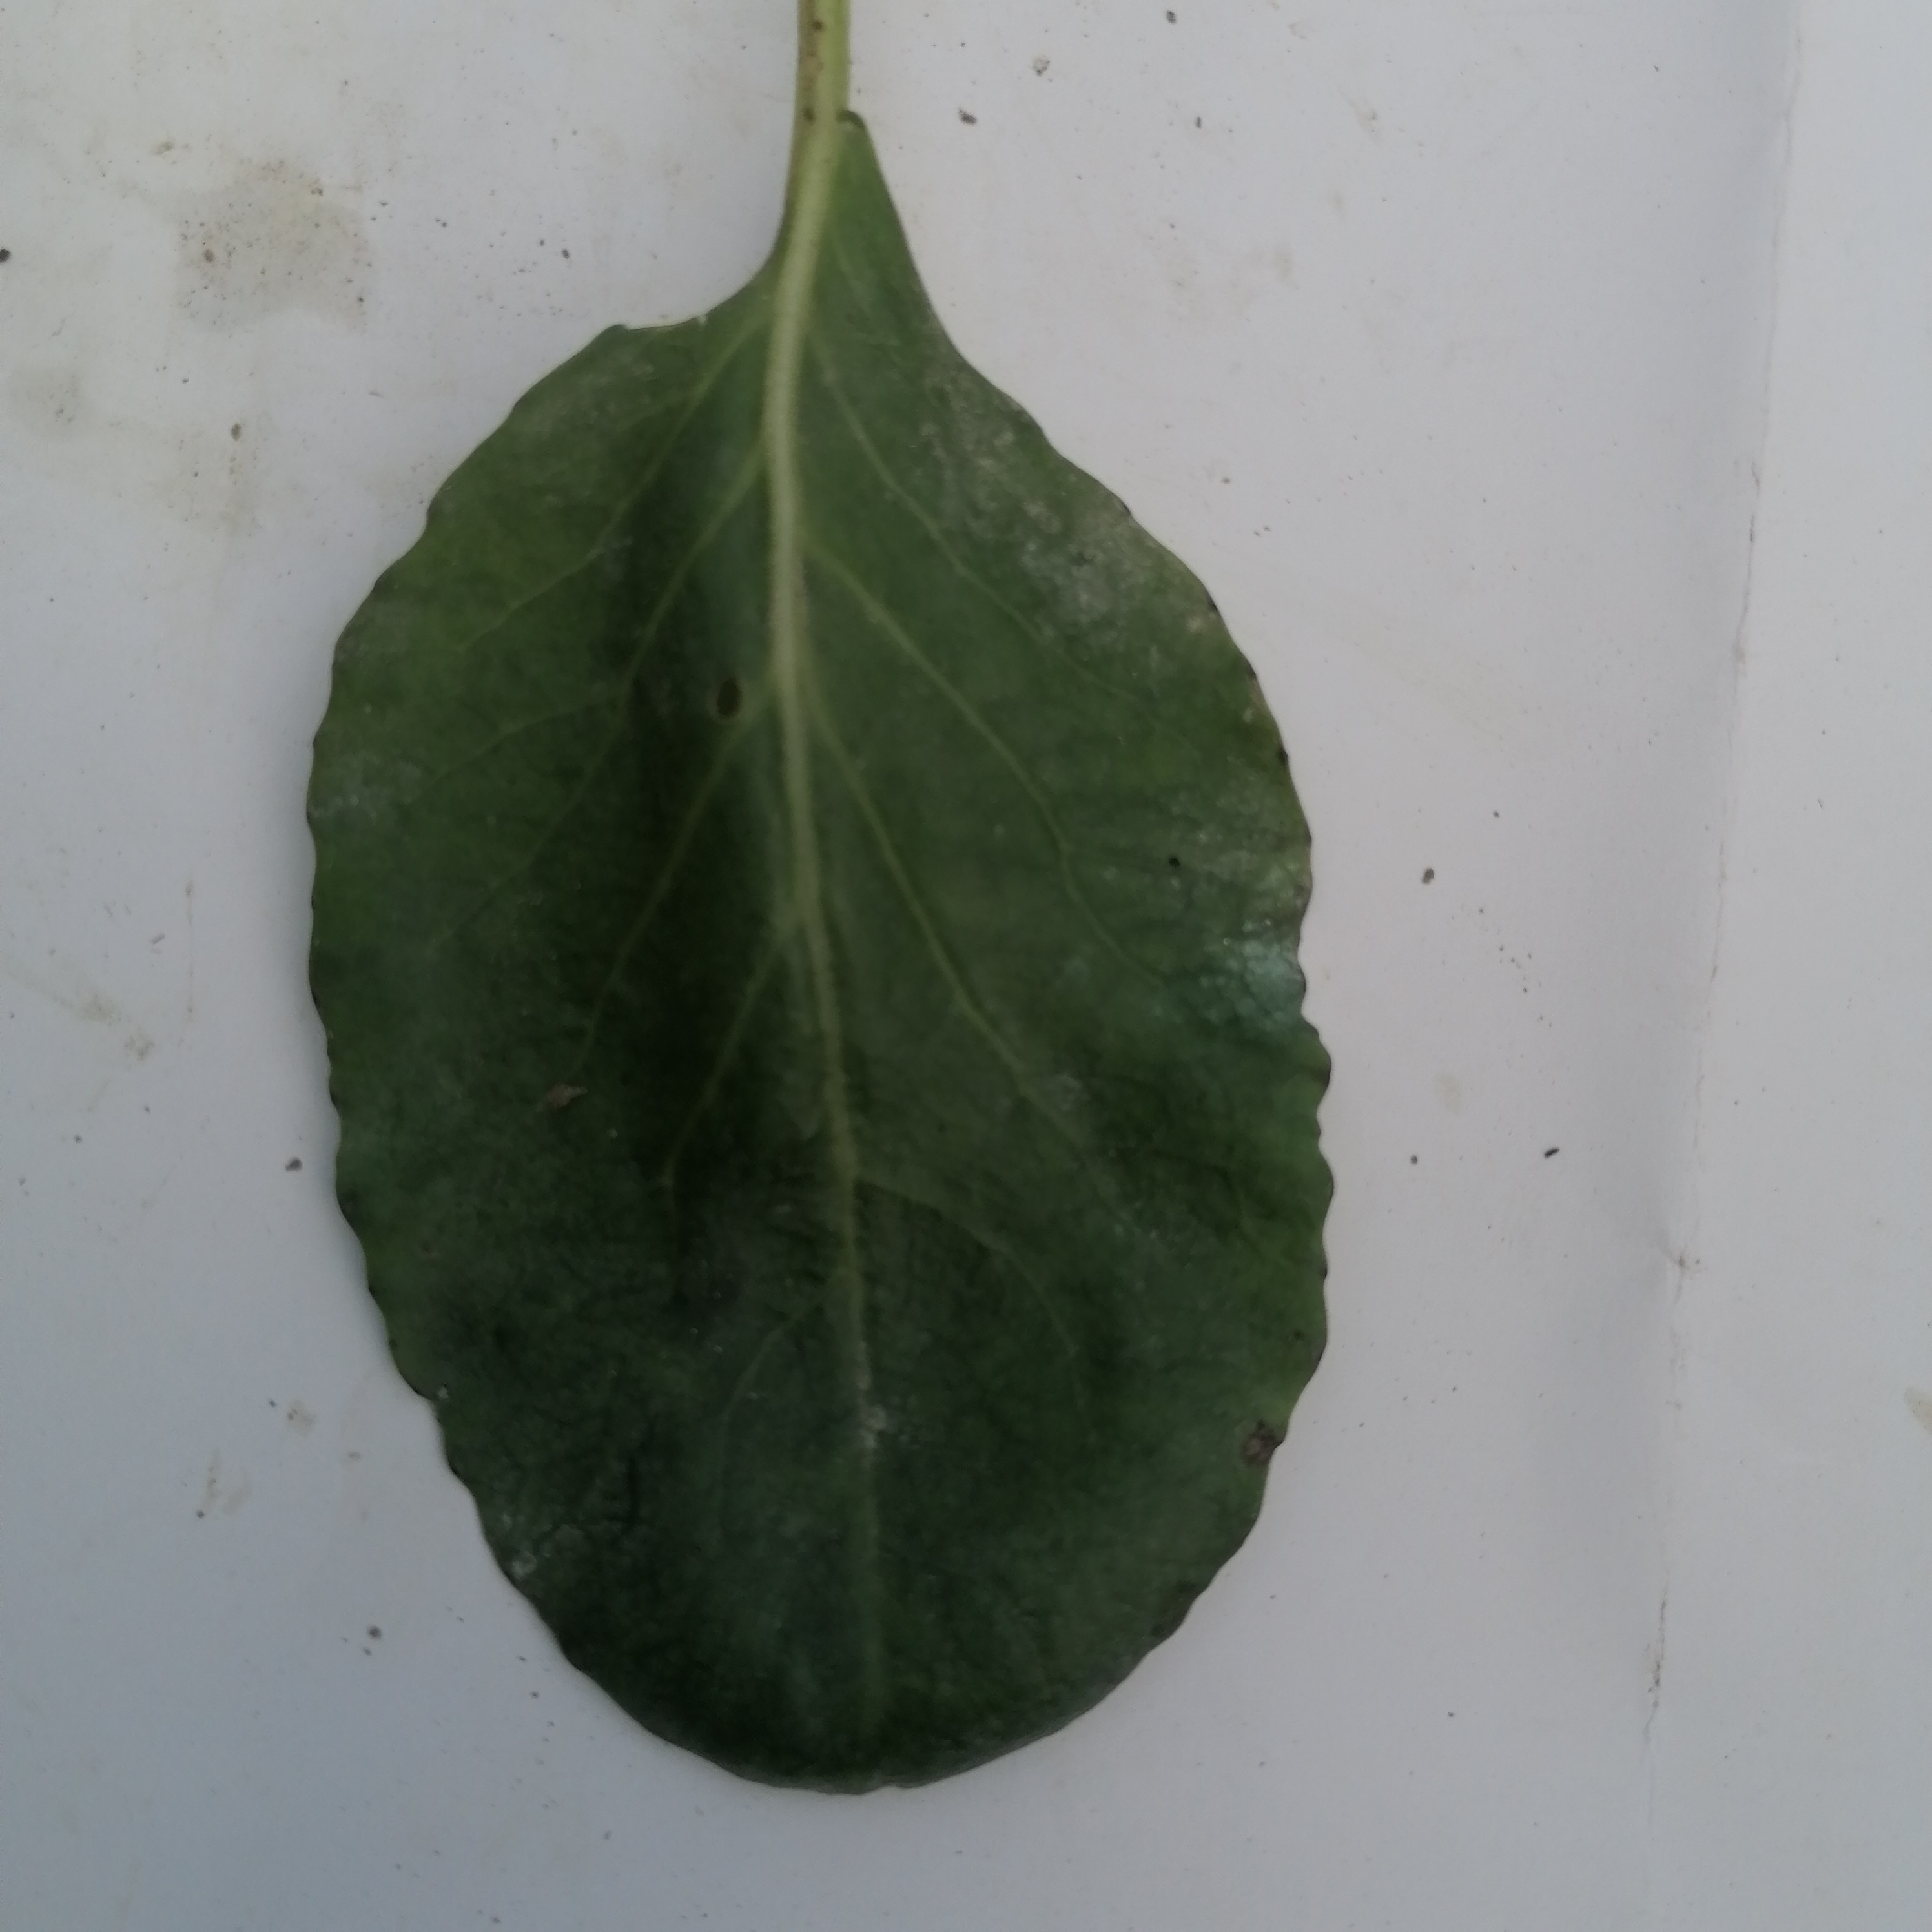
Label: Insect Hole